Kilkis

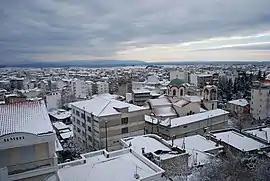
The town in winter

Kilkis ( Macedonian/Bulgarian:Кукуш, Kukush) is a city in Central Macedonia, Greece. As of 2021 there were 24,130 people living in the city proper, 27,493 people living in the municipal unit, and 45,308 in the municipality of Kilkis. It is also the capital city of the regional unit of Kilkis.